Majid Arslan

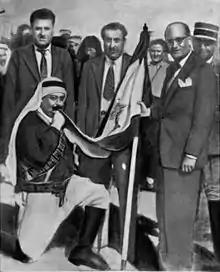
Majid Arslan kissing the Lebanese flag

On 11 November 1943, Arslan, Hamadeh and Abi Shahla created the “Government of Free Lebanon” with Habib Abi Shahla as Prime Minister and Majid Arslan as Head of National Guard 57. Their headquarters were in Bechamoun, a village 30km from Beirut at the residences of Hussein and Youssef El Halabi (see Lebanese Independence Day). Toufic Hamdan (born February 11, 1927– died August 3, 2009) and his brother Adel Hamdan (born 1924– ) spotted the French Columns marching from the mountains of Aitate, a city on the outskirts of Ain Anoub. Toufic and Adel Hamdan ran back and informed the men of Ain Anoub of the incoming military. The men of Ain Anoub took up arms and blocked the road at the historic landmark, Sindyaneh. When the French forces attempted to remove the road blocks, the battle began led by Adeeb Elbiny (?-?), Naef Soujah (1895–1944), along with his son Najib Soujah (1927 – September 24, 1981), and the only martyr of the battle, Saeed Fakhreddine (?-November 11, 1943), and many more men from Ain Anoub. Saeed Fakhreddine climbed on top of the tank and dropped grenades into the tank, sacrificing his life to achieve victory. The fight ensued and liberators prevailed over the French. At that time Majid Arslan declared a Free Lebanon from the home of the Halabi family in Bechamoun where he sought refuge from the arrests.